Dynamic Ski

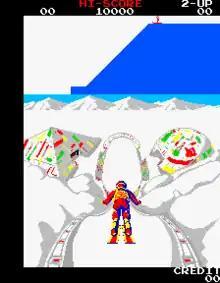
Screenshot

Dynamic Ski is a skiing arcade video game released by Taiyo System and Nichibutsu in 1984.